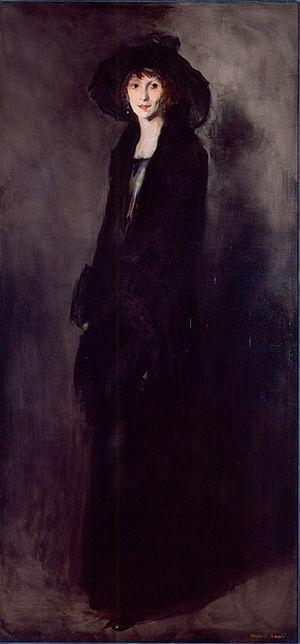
Eulabee Dix ou Eulabee Dix-Becker, née à Greenfield le 5 octobre 1878 et morte à Waterbury le 14 juin 1961, est une peintre miniaturiste américaine.